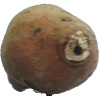
Label: Potato Sweet 1